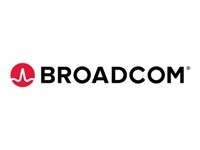
BROADCOM - IMSOURCING Cache Memory
BROADCOM - IMSOURCING Cache Memory - for RAID Controller BROADCOM MegaRAID SAS: 9260 (-4i, CV-4i, -8i, CV-8i, -16i) 9280 (-4i4e, -16i4e, -24i4e)
Brand: BROADCOM - IMSOURCING
Category: Electronics > Electronics Accessories > Memory > Cache Memory